The Woman's Book of Superlatives

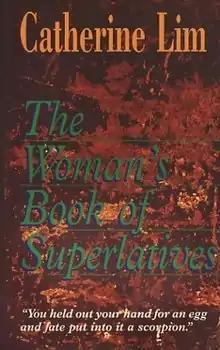
First edition

The Woman's Book of Superlatives is a short story collection written by Singaporean writer Catherine Lim, first published in 1993 by Times Edition Pte Ltd. It is a collection with feminist overtones.